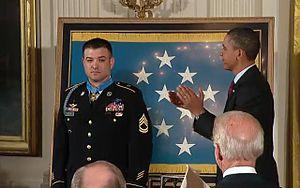
Leroy Arthur Petry est un Sergent Première Classe de l'Armée des États-Unis et récipiendaire de la plus haute distinction militaire américaine, la Medal of Honor, pour ses actions en 2008 durant l'Opération Enduring Freedom.